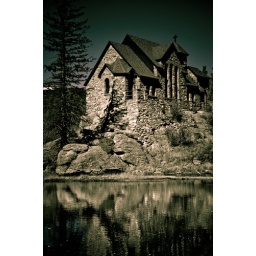
Estes Park, CO: An old stone church reflects off of the water below on an early fall morning